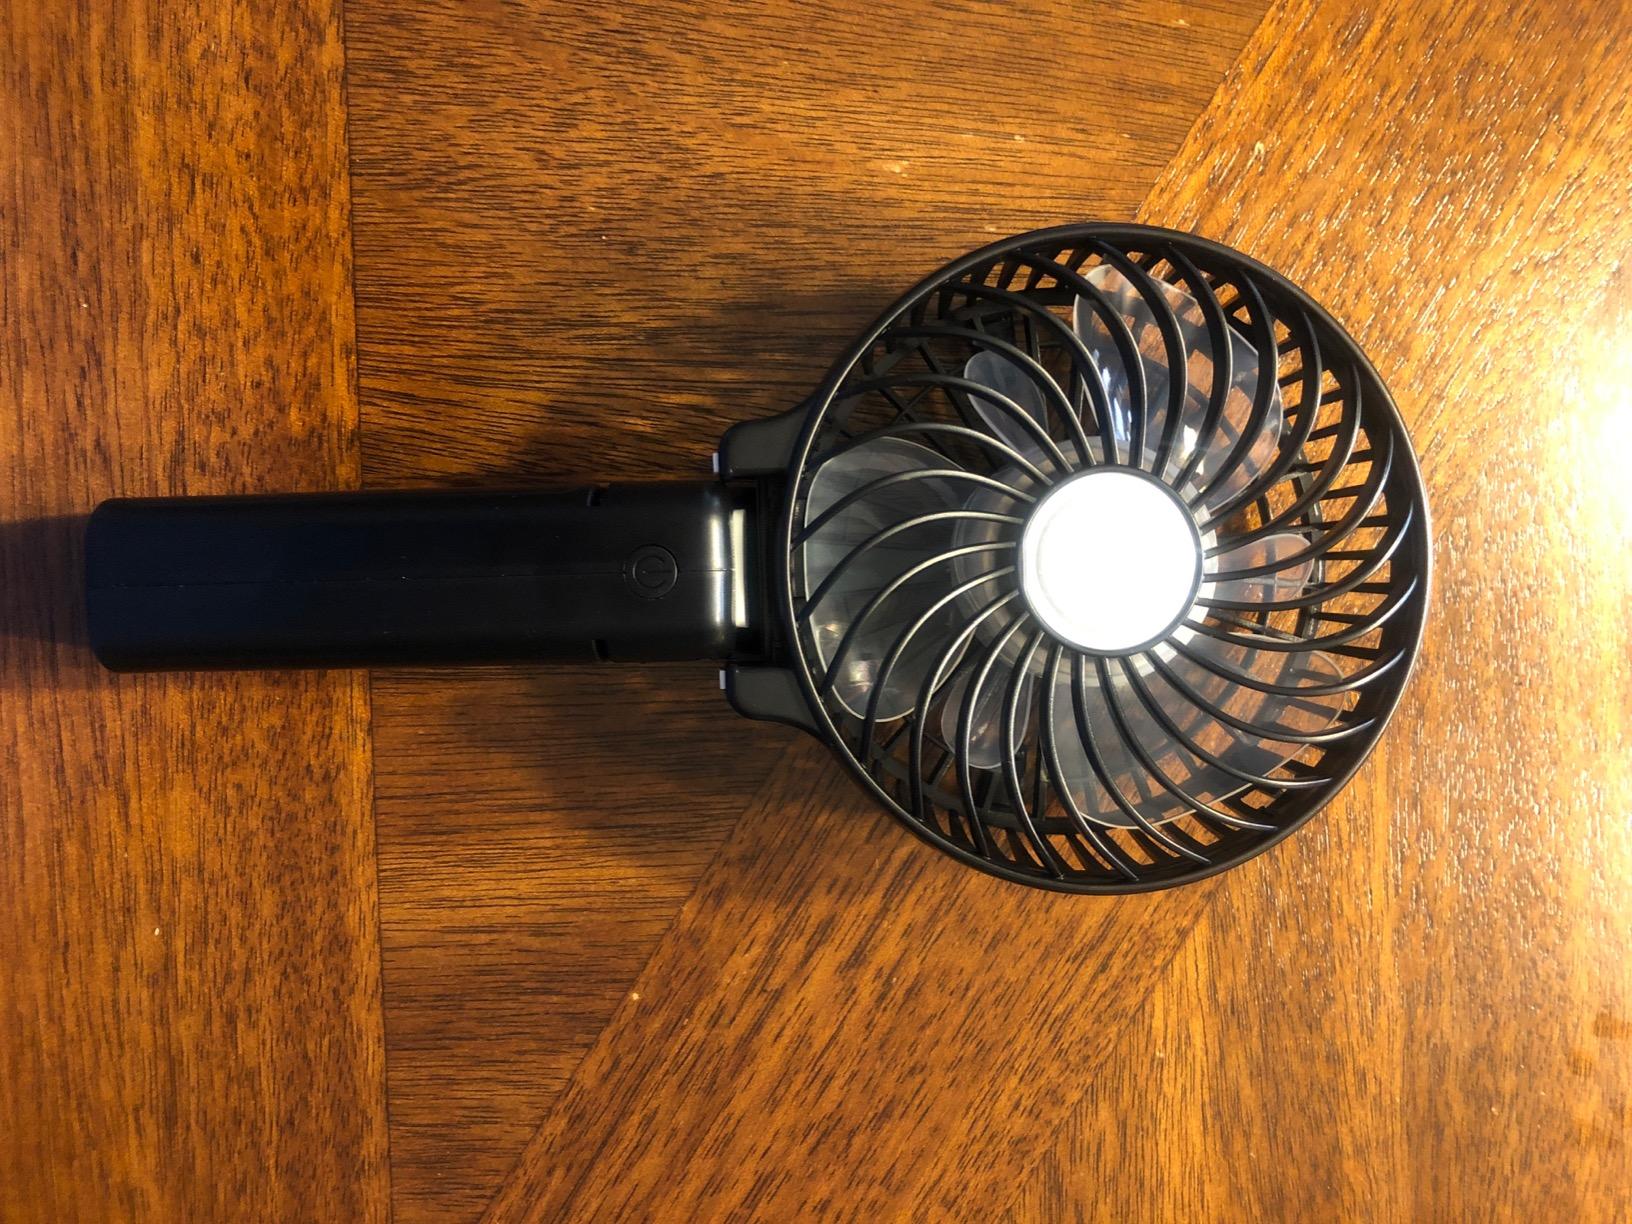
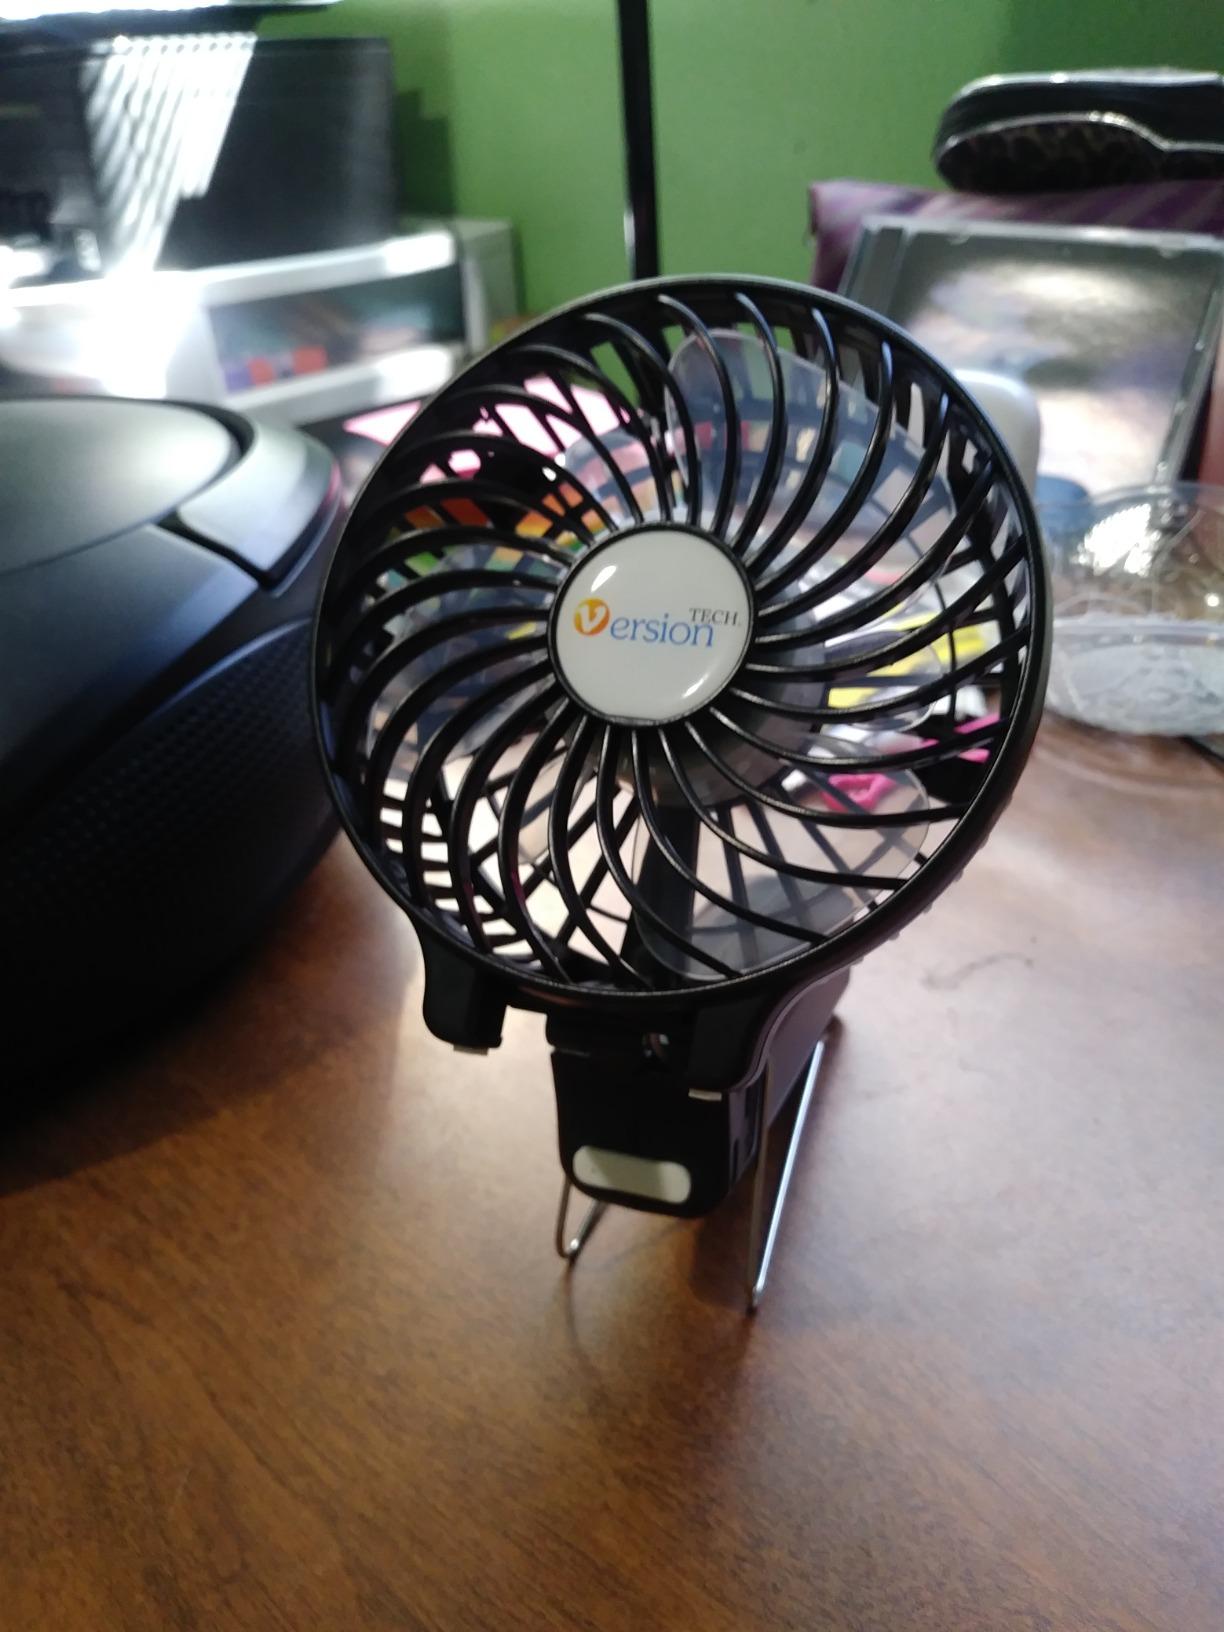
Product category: fan
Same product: no